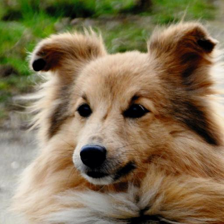
Label: animals